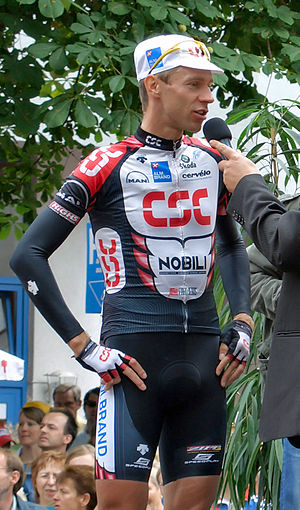
Jens Voigt
Jens Voigt
Jens Voigt er en tidligere professionel tysk cykelrytter. Voigt er kendt som en venlig cykelrytter med en tendens til at angribe på ethvert muligt tidspunkt, og for sin positive væremåde. Han er en rytter, der er i stand til at angribe flere gange i træk, holde højt tempo over længere strækninger og er god i bjergene. Han har haft den gule førertrøje i Tour de France to gange, selv om Voigt aldrig har udfordret de store klassementsryttere, fordi han er ude af stand til at følge med bjergspecialisterne, når det virkelig går opad. I september 2014 slog han timerekorden og nåede 51,115 km, og slog derved den tidligere rekord med over en kilometer. Rekorden blev slået af Matthias Brändle i oktober samme år.